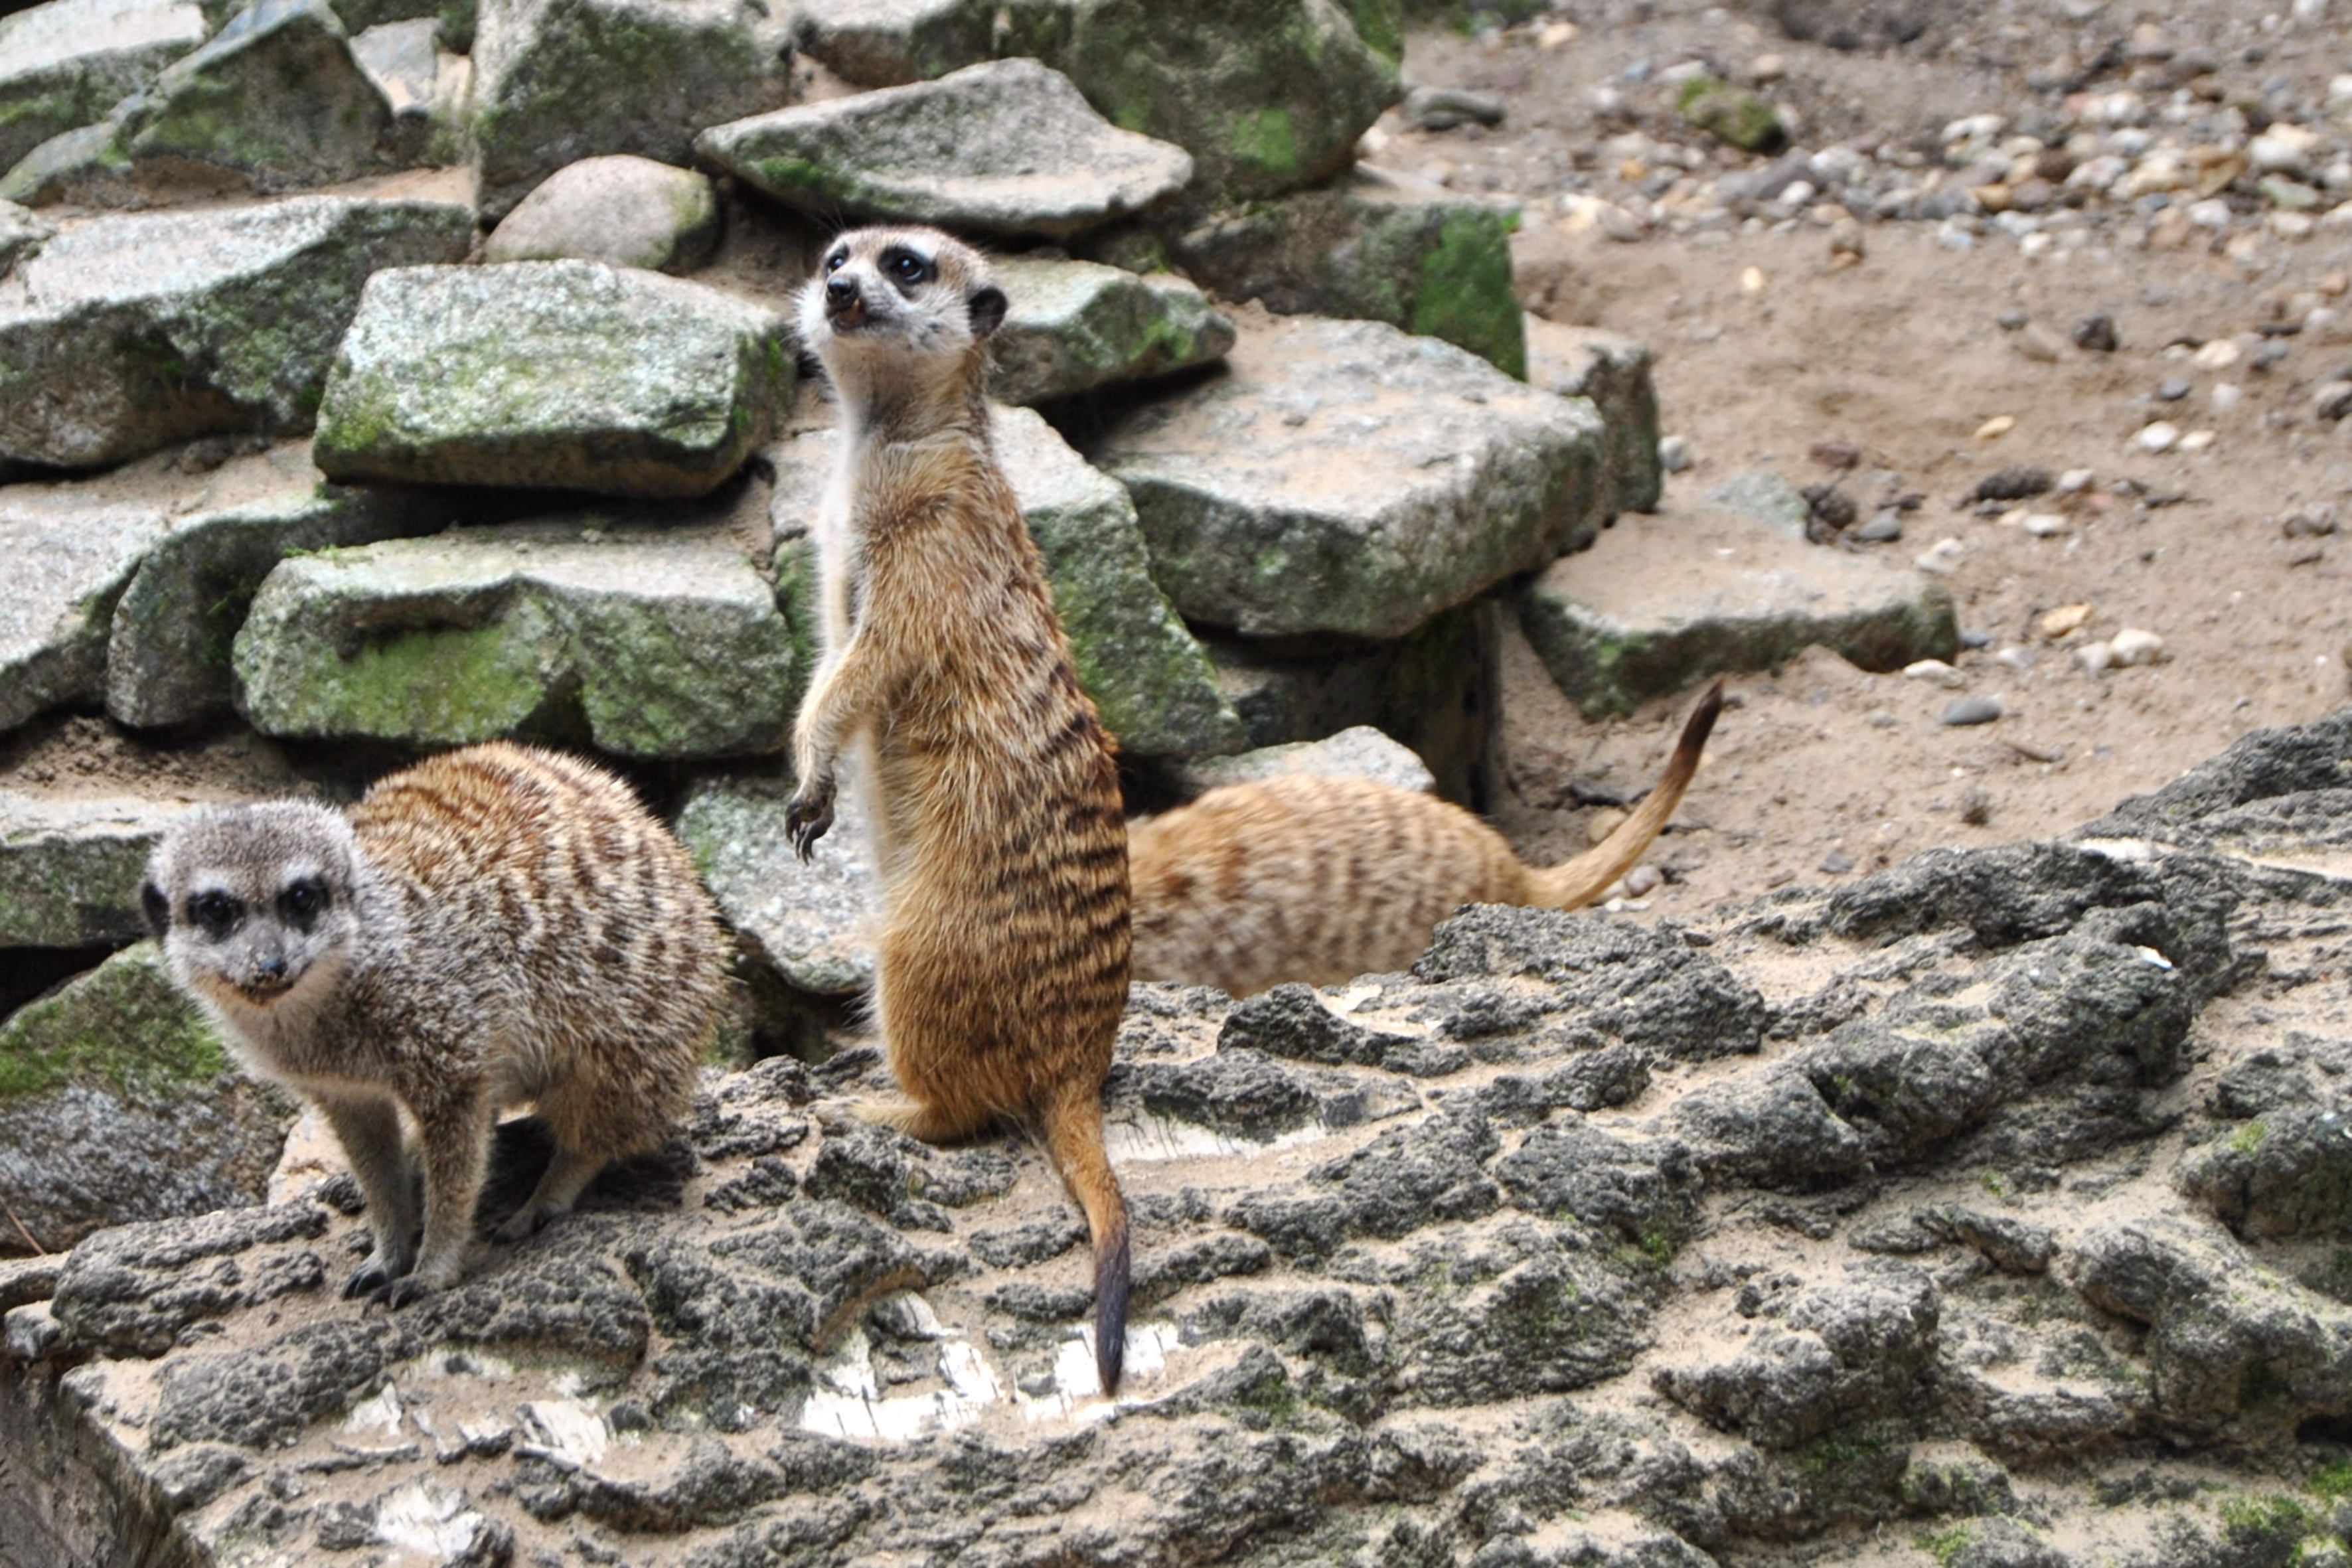
animal, wildlife, zoo, log, park, mammal, fauna, vertebrate, meerkat, mongoose